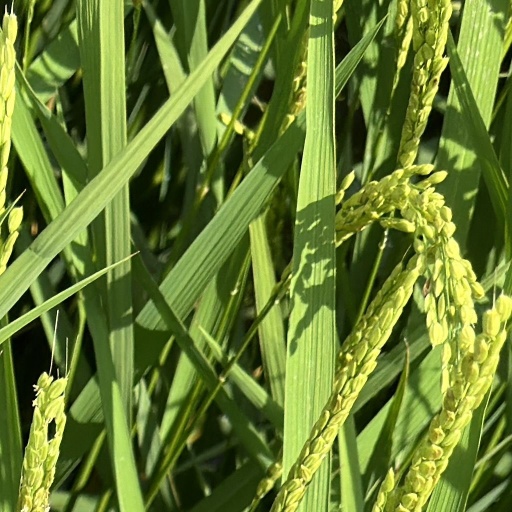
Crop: rice